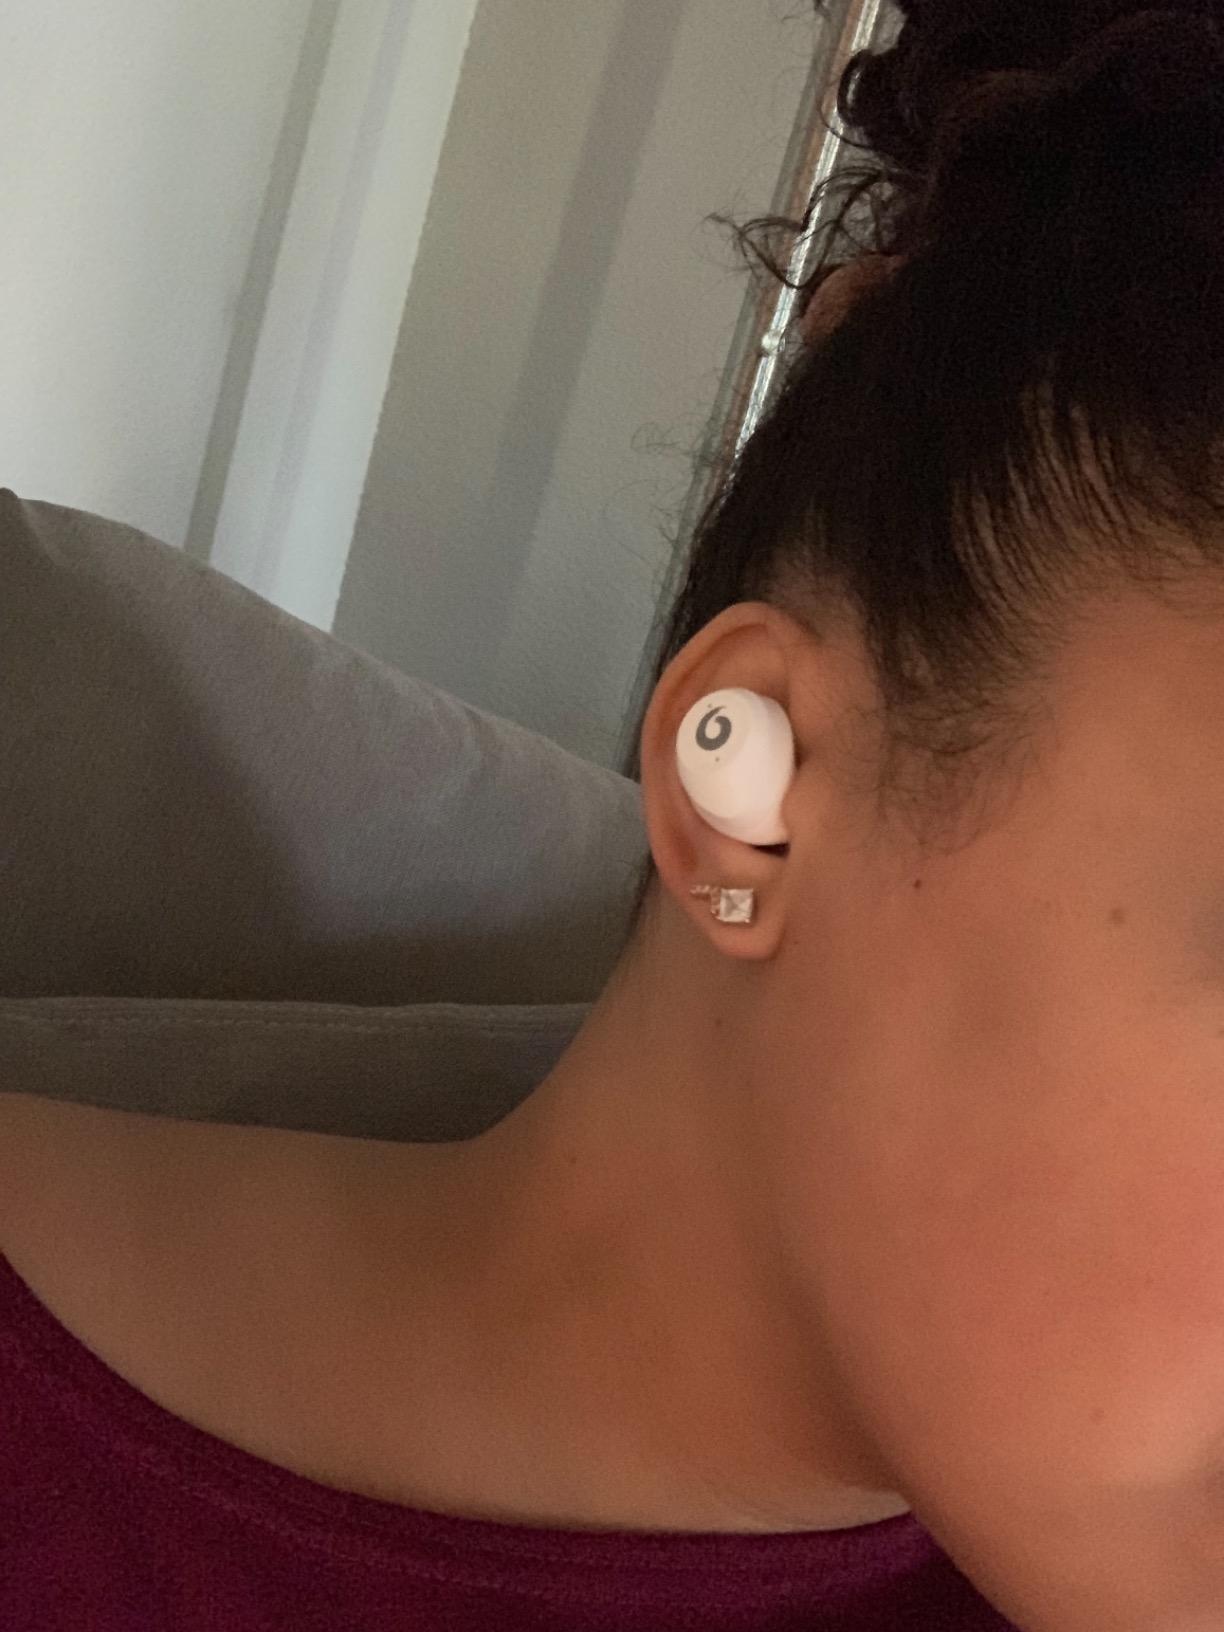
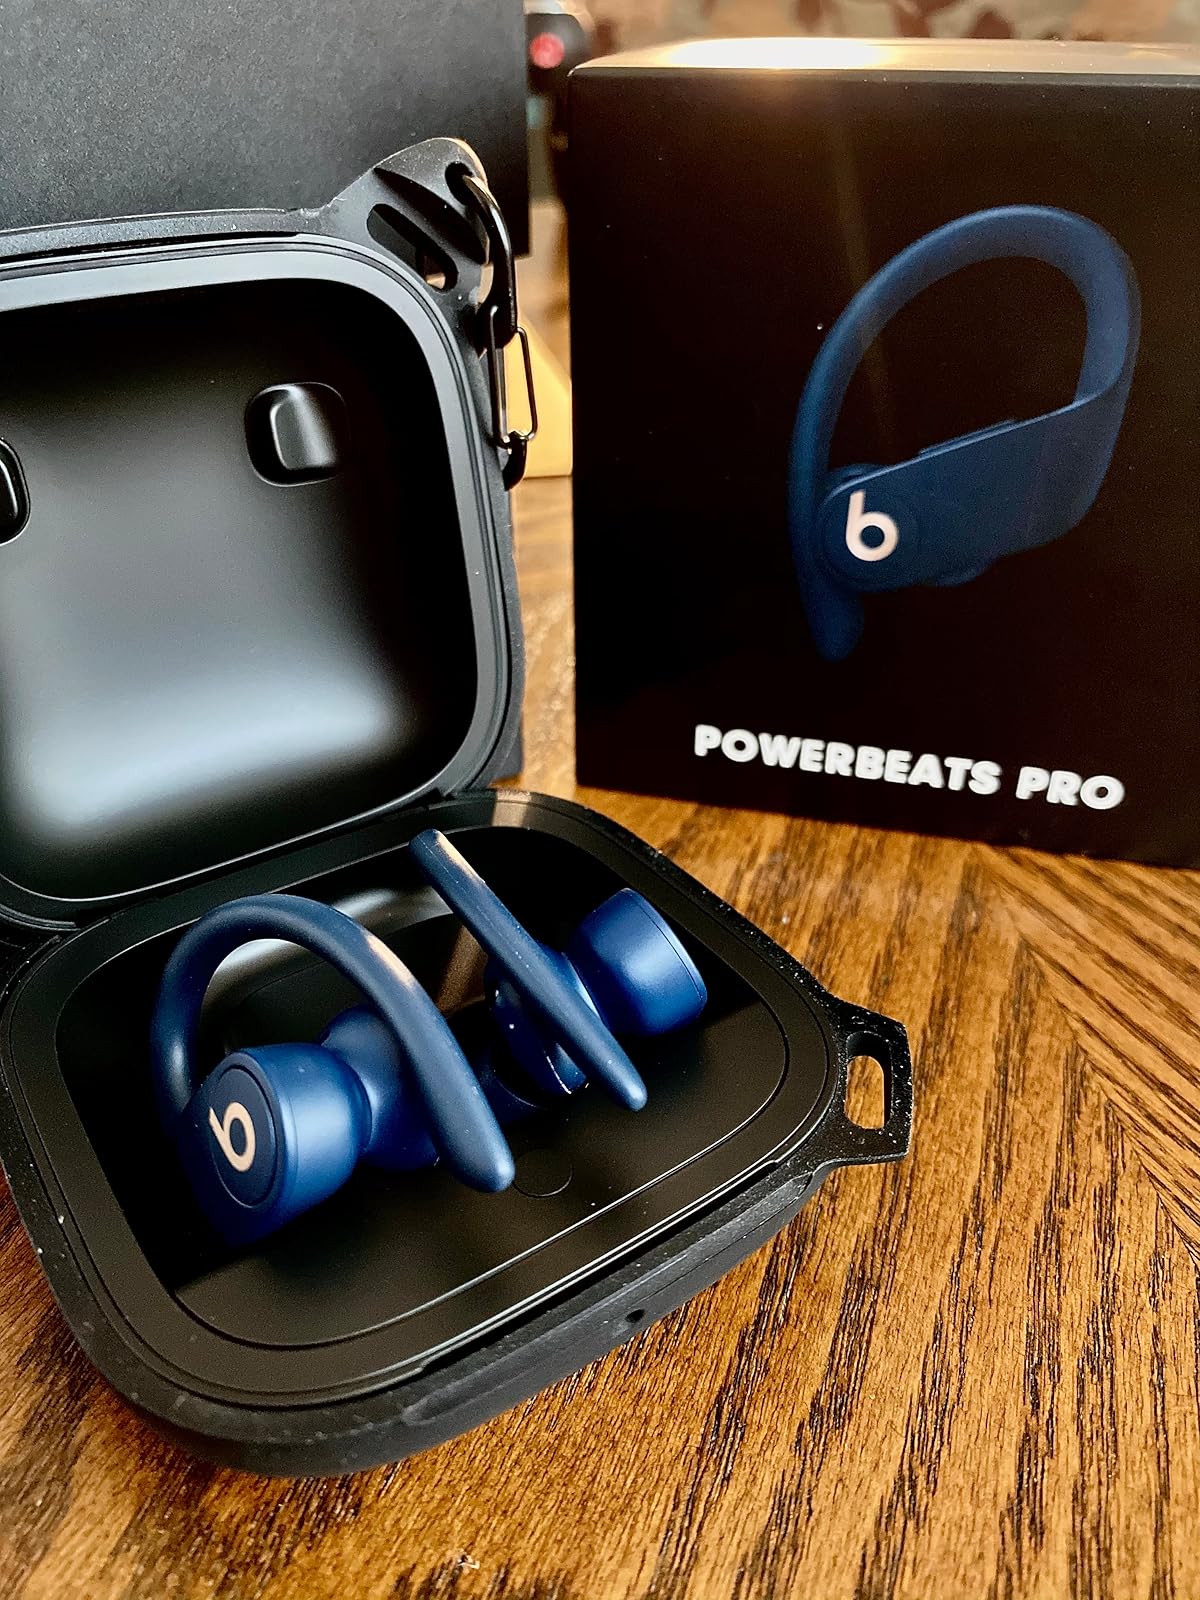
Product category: earbuds
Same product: no